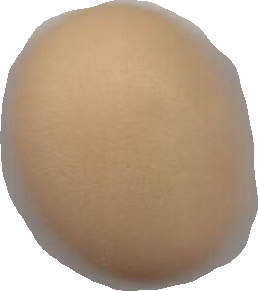
Variety: Grobogan